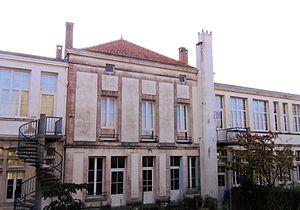
Bâtiment principal école maternelle Jules Ferry
Royan /ʁwa.jɑ̃/ est une commune du Sud-Ouest de la France, située dans le département de la Charente-Maritime. Ses habitants sont appelés les Royannais et les Royannaises.